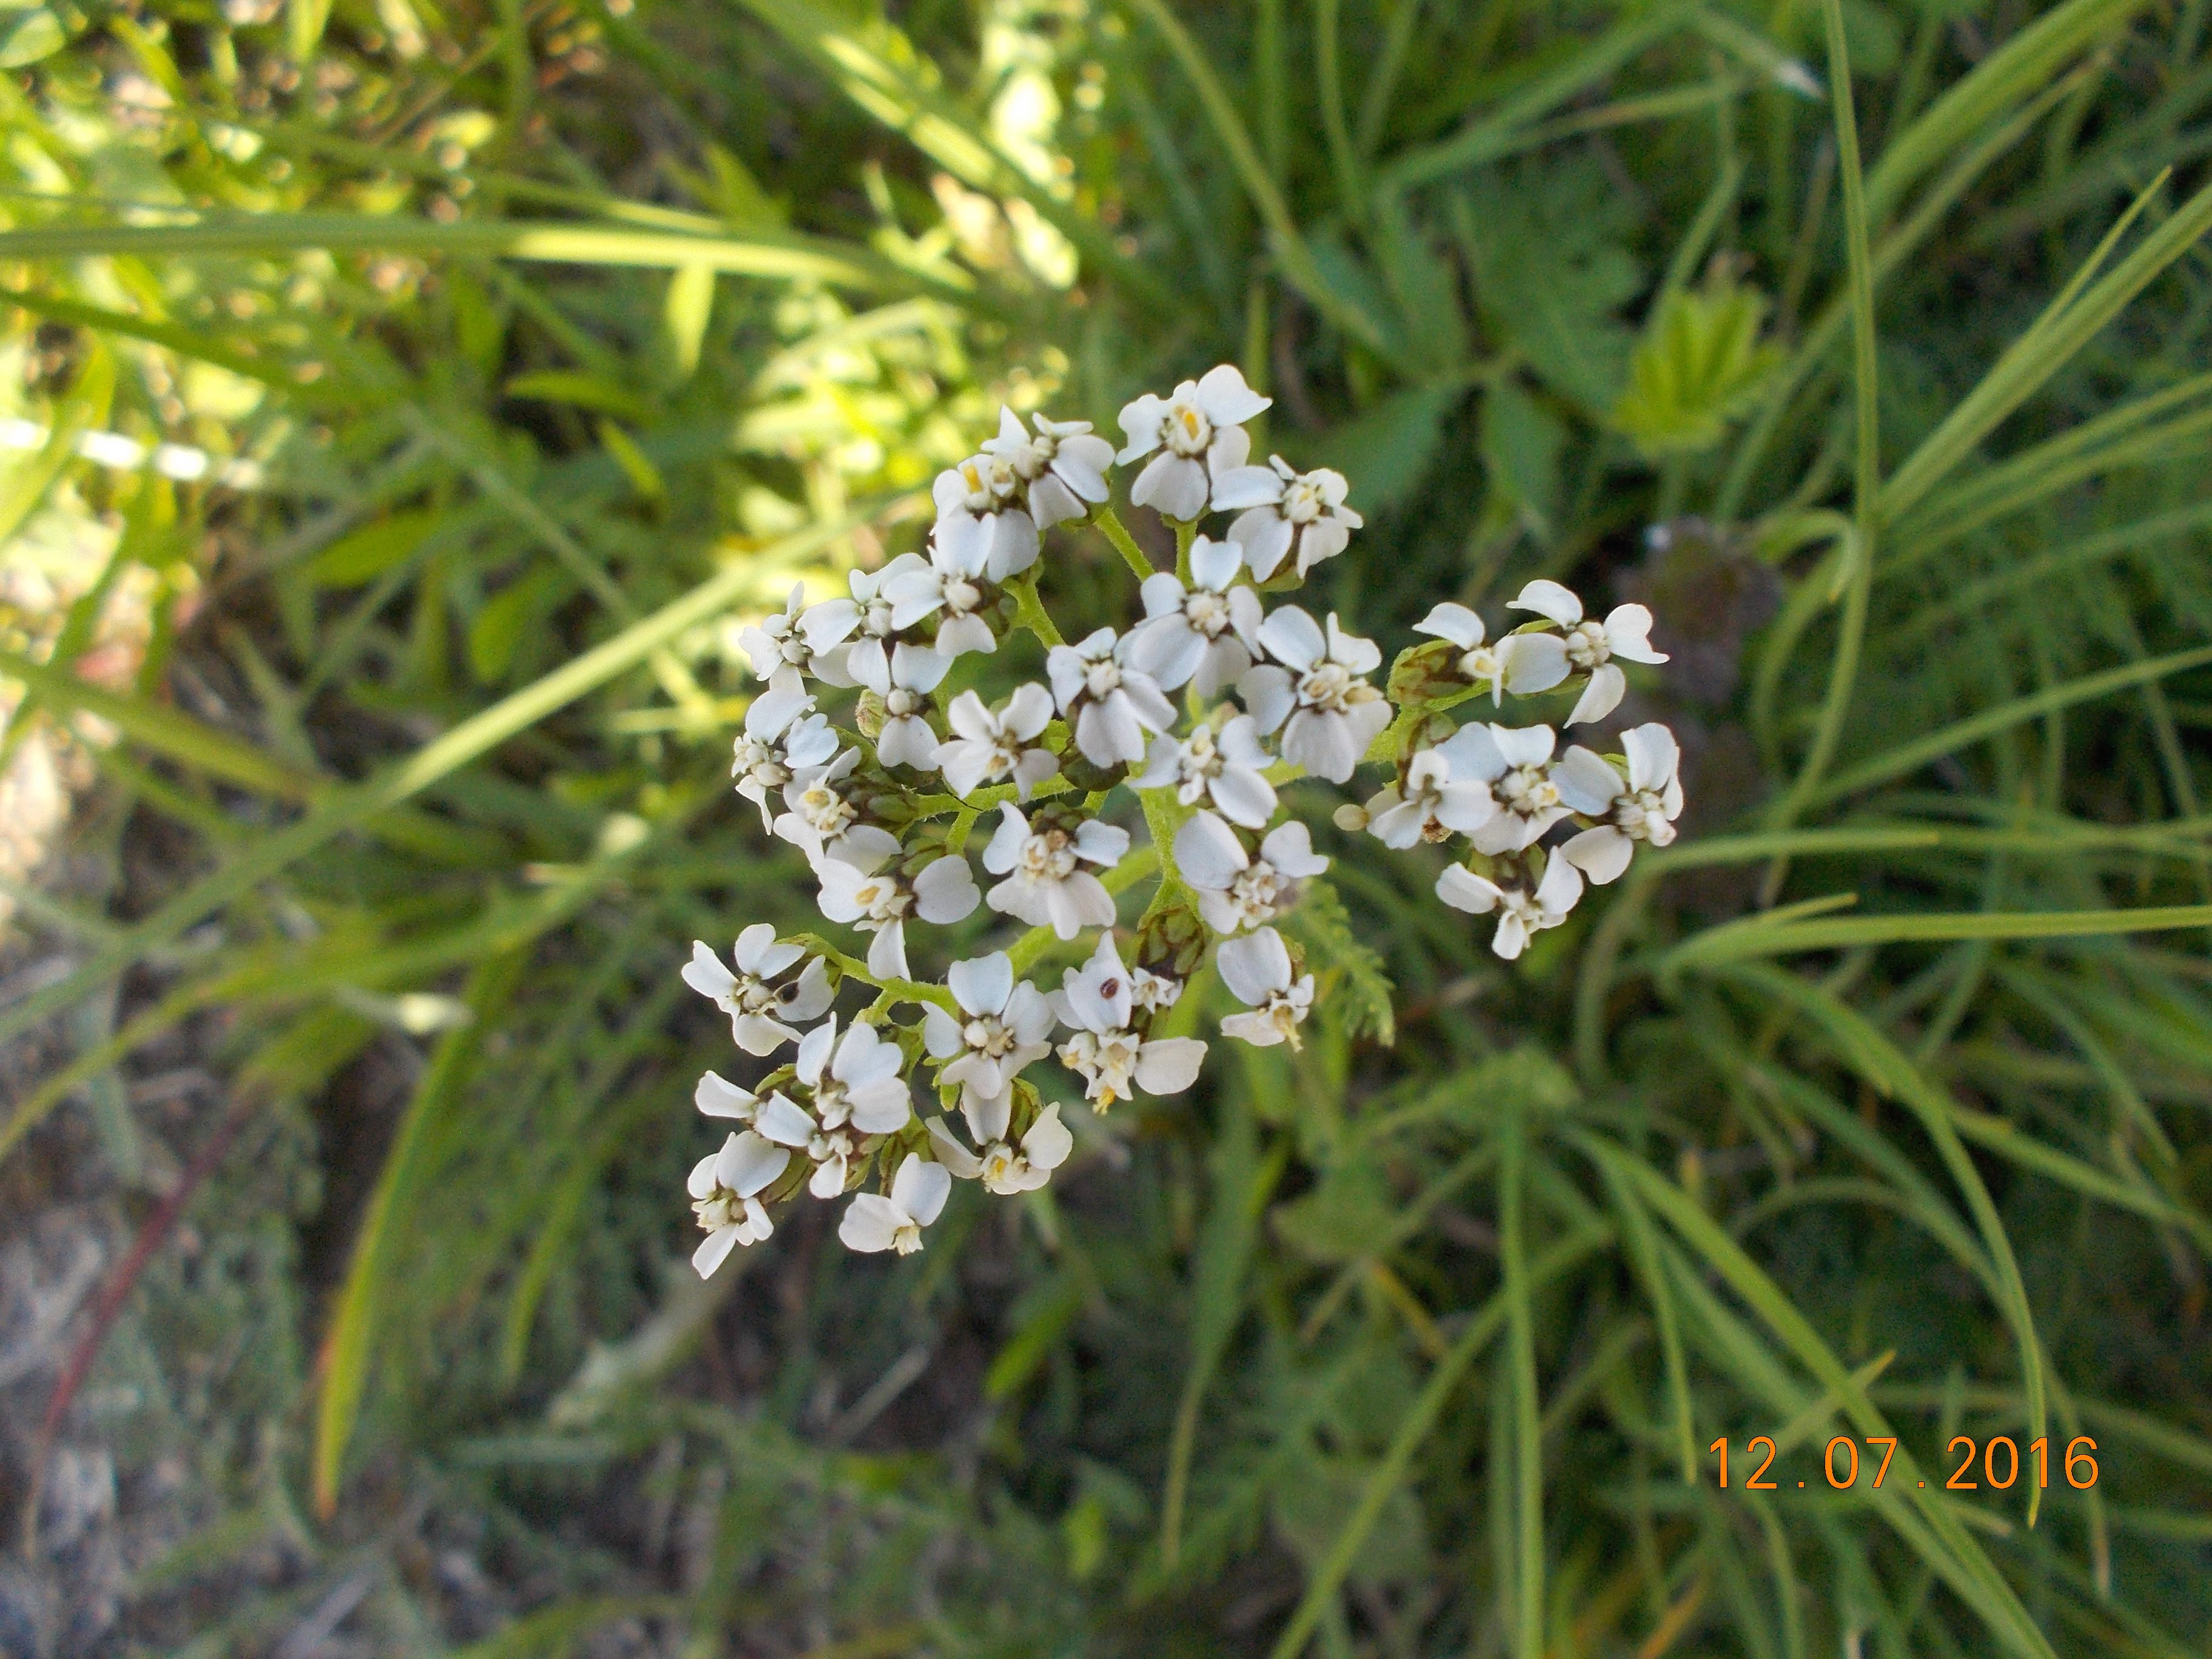
flower, flowering plant, plant, yarrow, grass, subshrub, parsley family, daisy family, common shepherd's purse, alyssum, Heracleum plant, Forb, wildflower, perennial plant